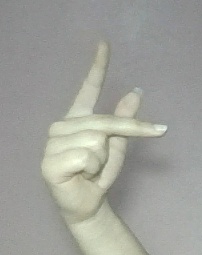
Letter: dha